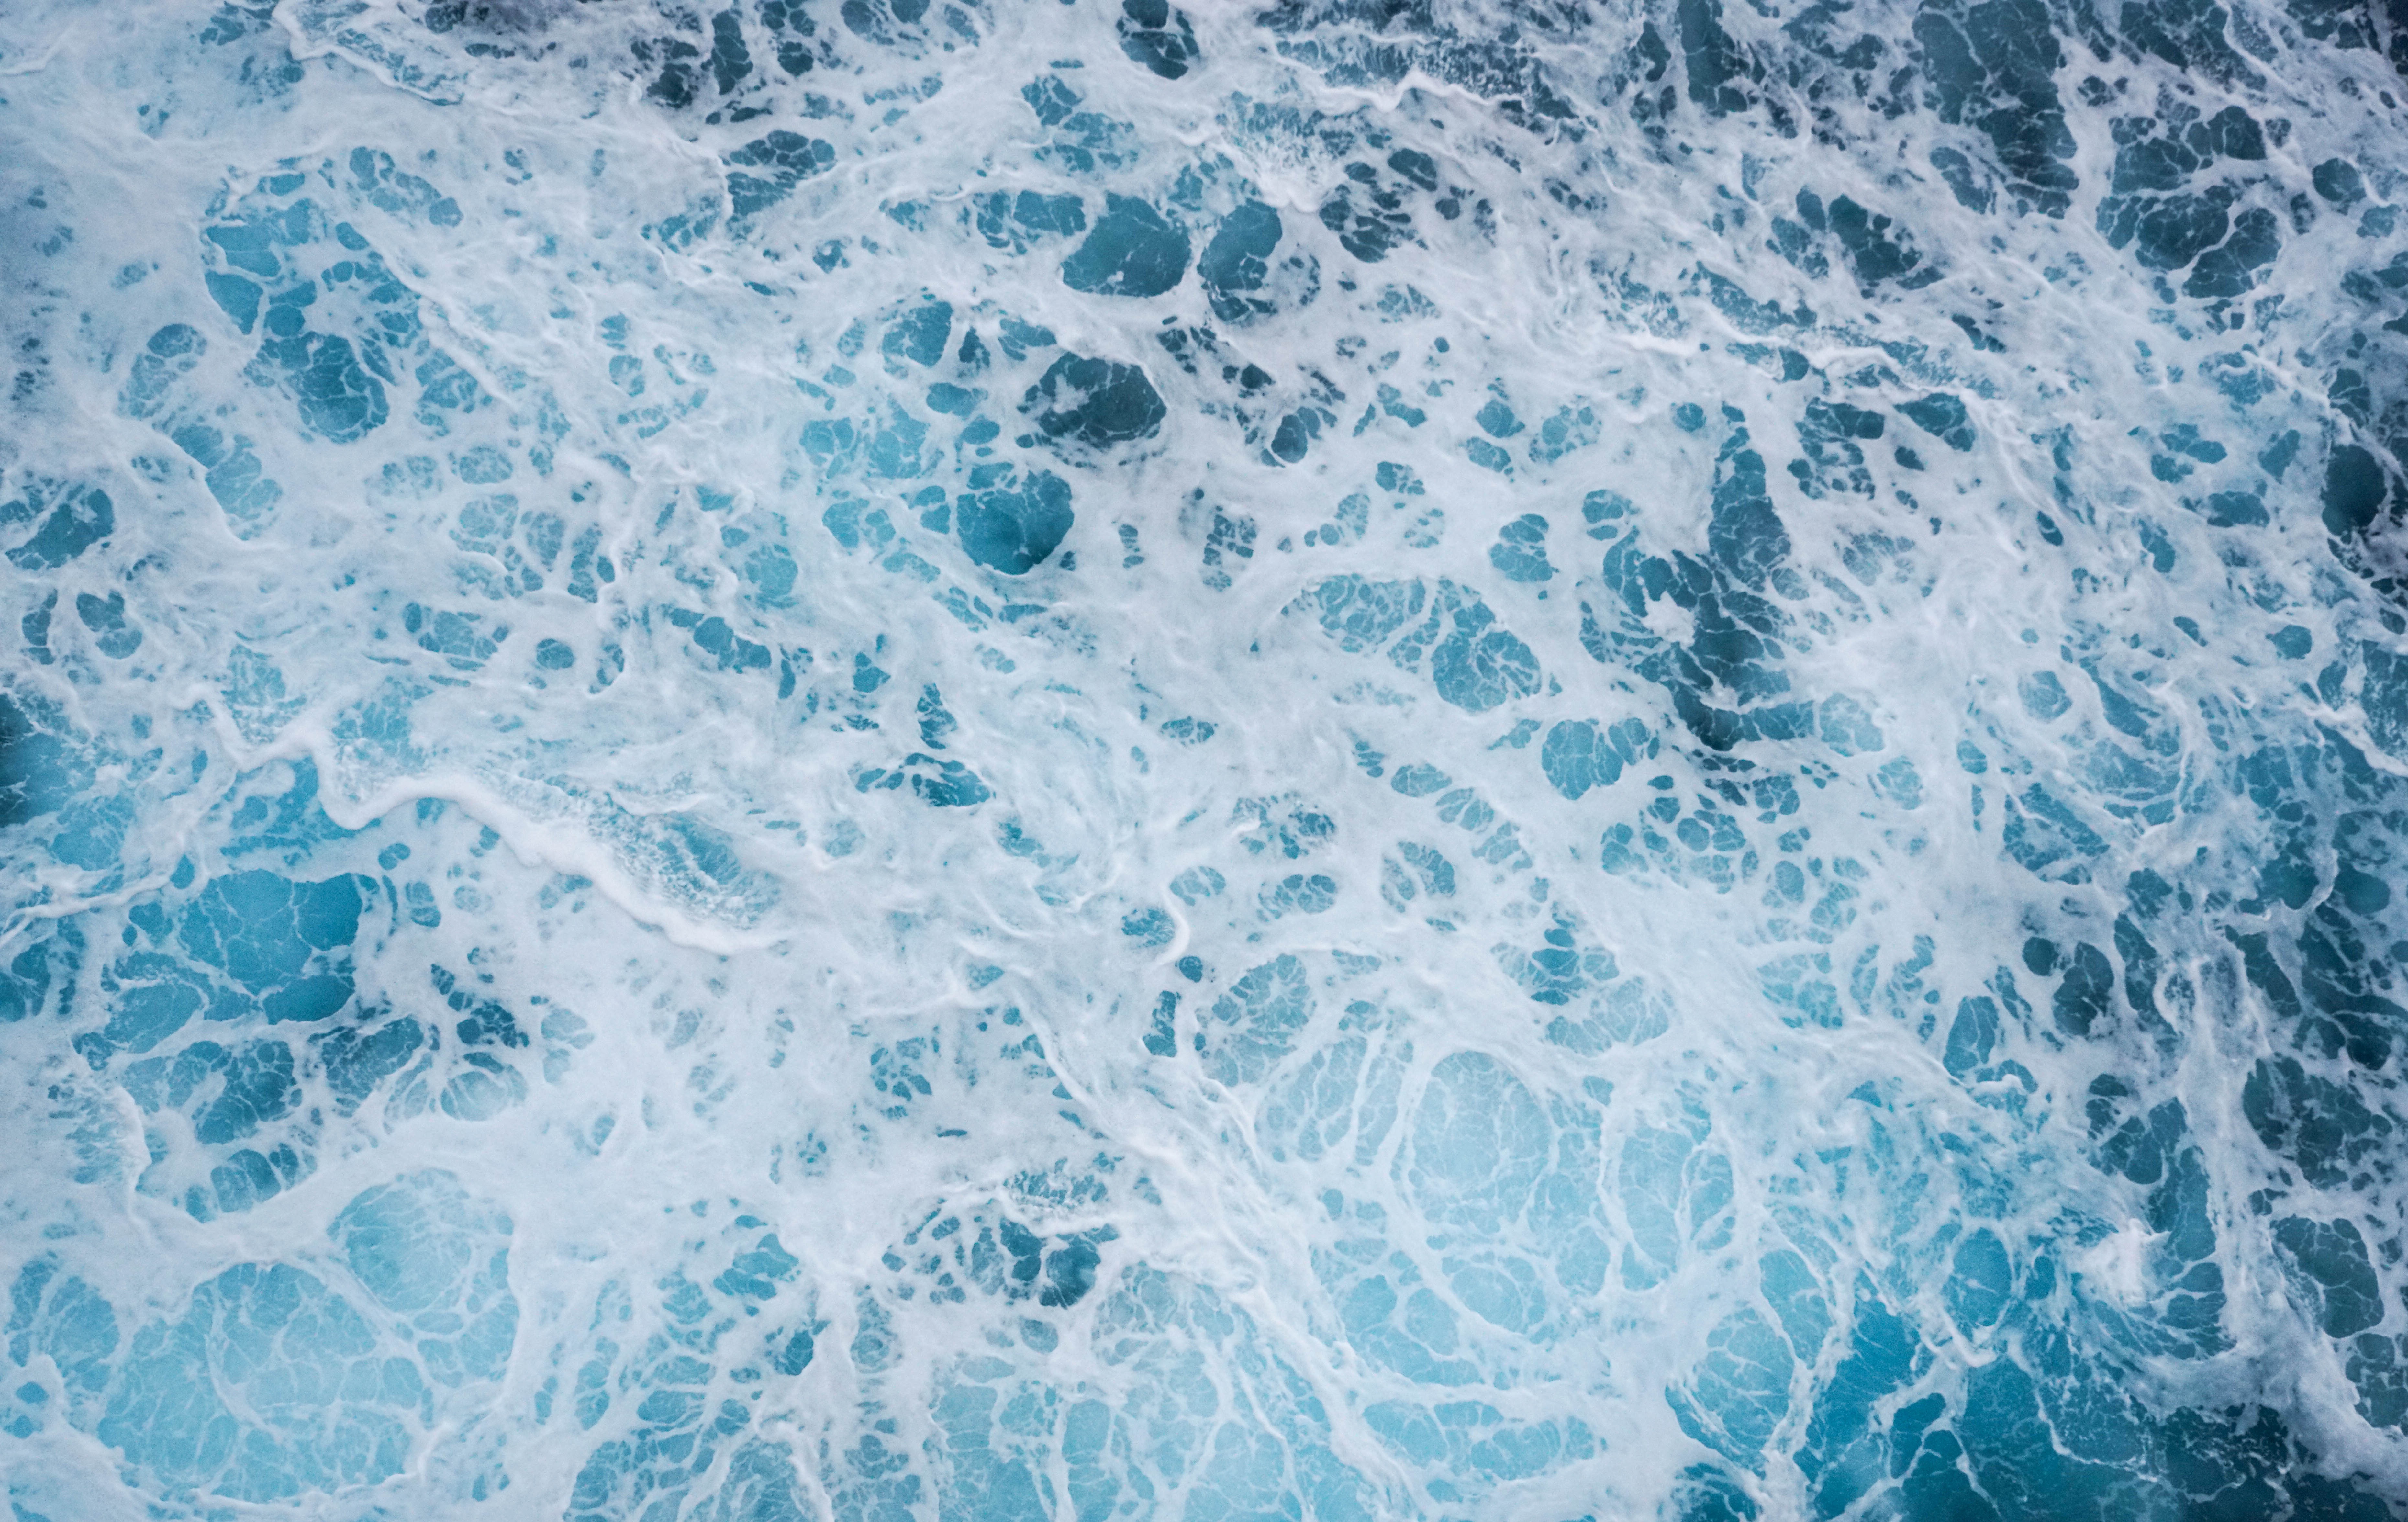
water, ocean, white, wave, frost, ripple, underwater, ice, flowing, splash, color, blue, bubble, waves, background, freezing, geological phenomenon, wind wave